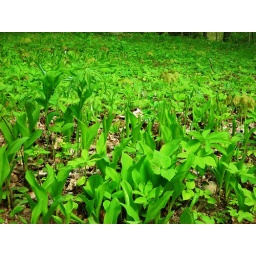
so green in forest